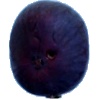
Label: Fig 1